Sacrifice in Maya culture

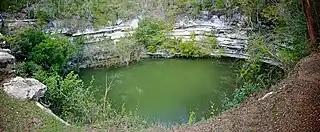
Sacred Cenote: the site of an unknown number of human sacrifices

The traditional view is that the Mayans were far less prolific in sacrificing people than their neighbours. Bancroft notes: "An event which in Mexico would be the death-signal to a hecatomb of human victims would in Yucatán be celebrated by the death of a spotted dog."(p. 704)